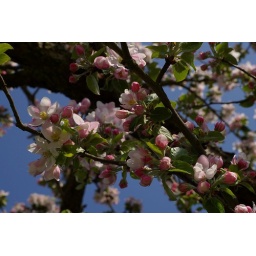
Apple tree in flower